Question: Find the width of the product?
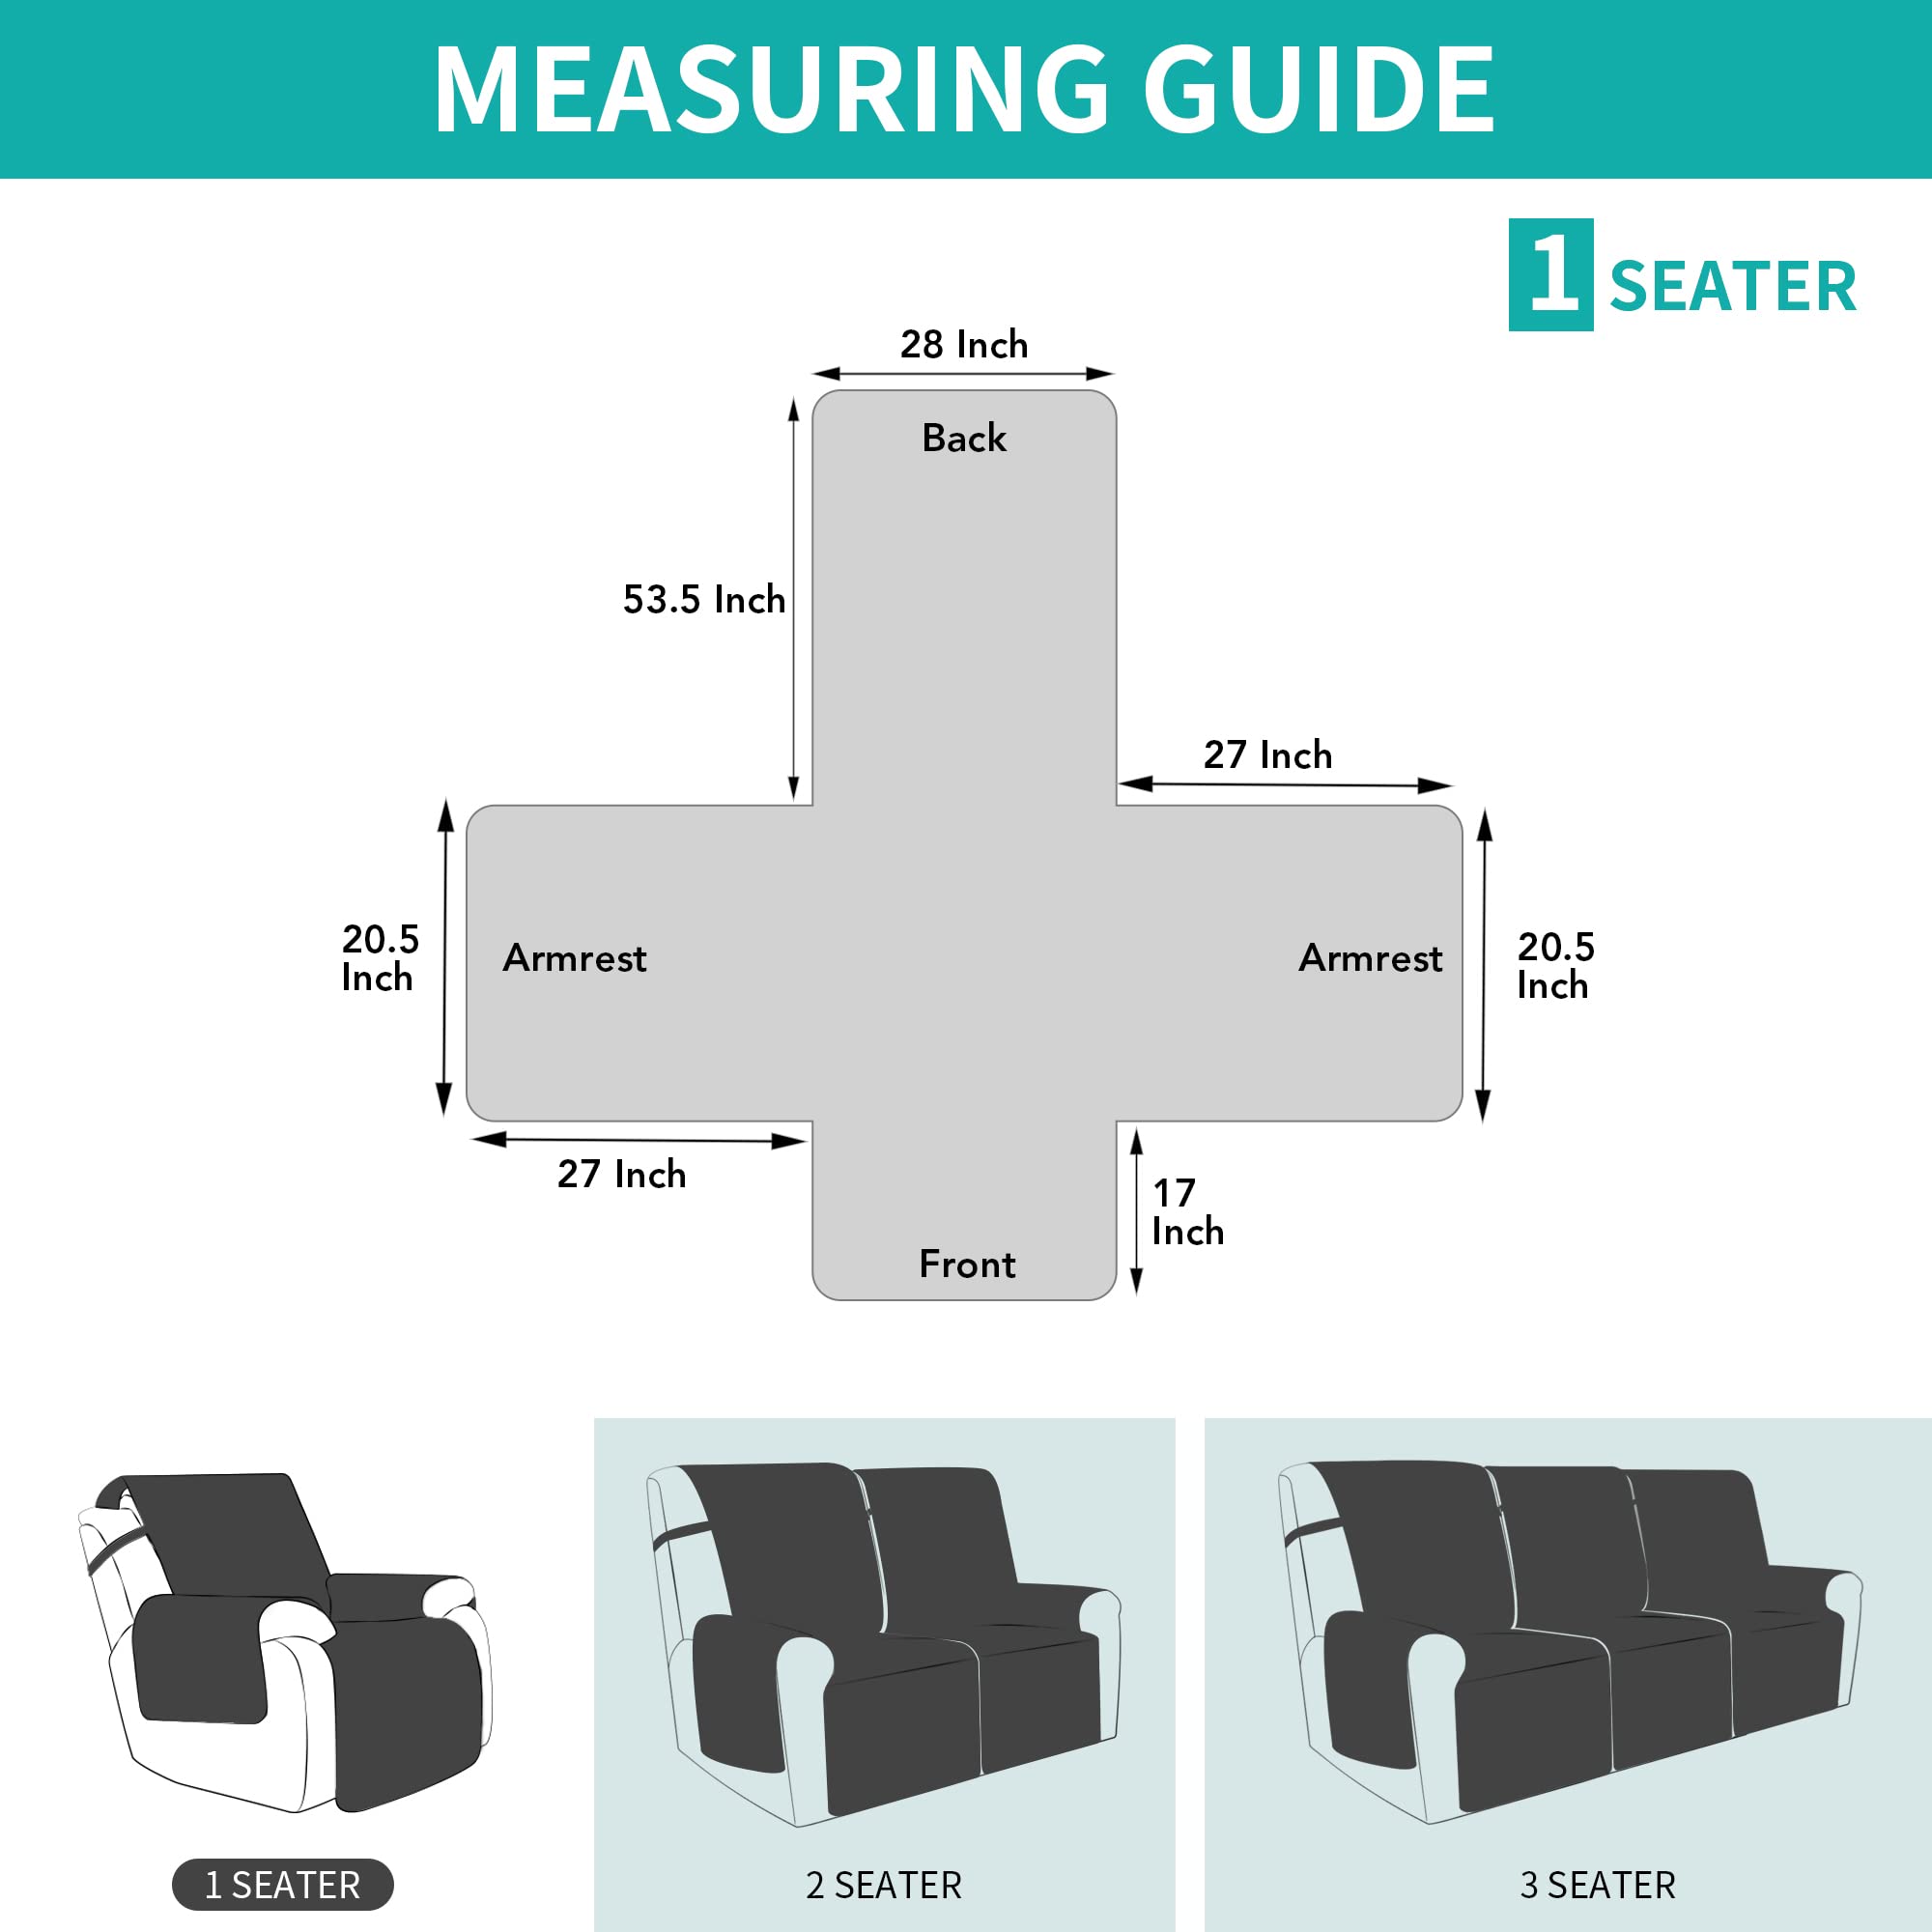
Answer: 28.0 inch